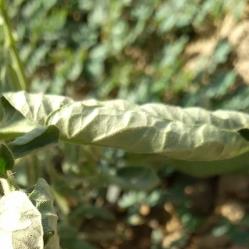
Crop: Tomato
Condition: mite-d